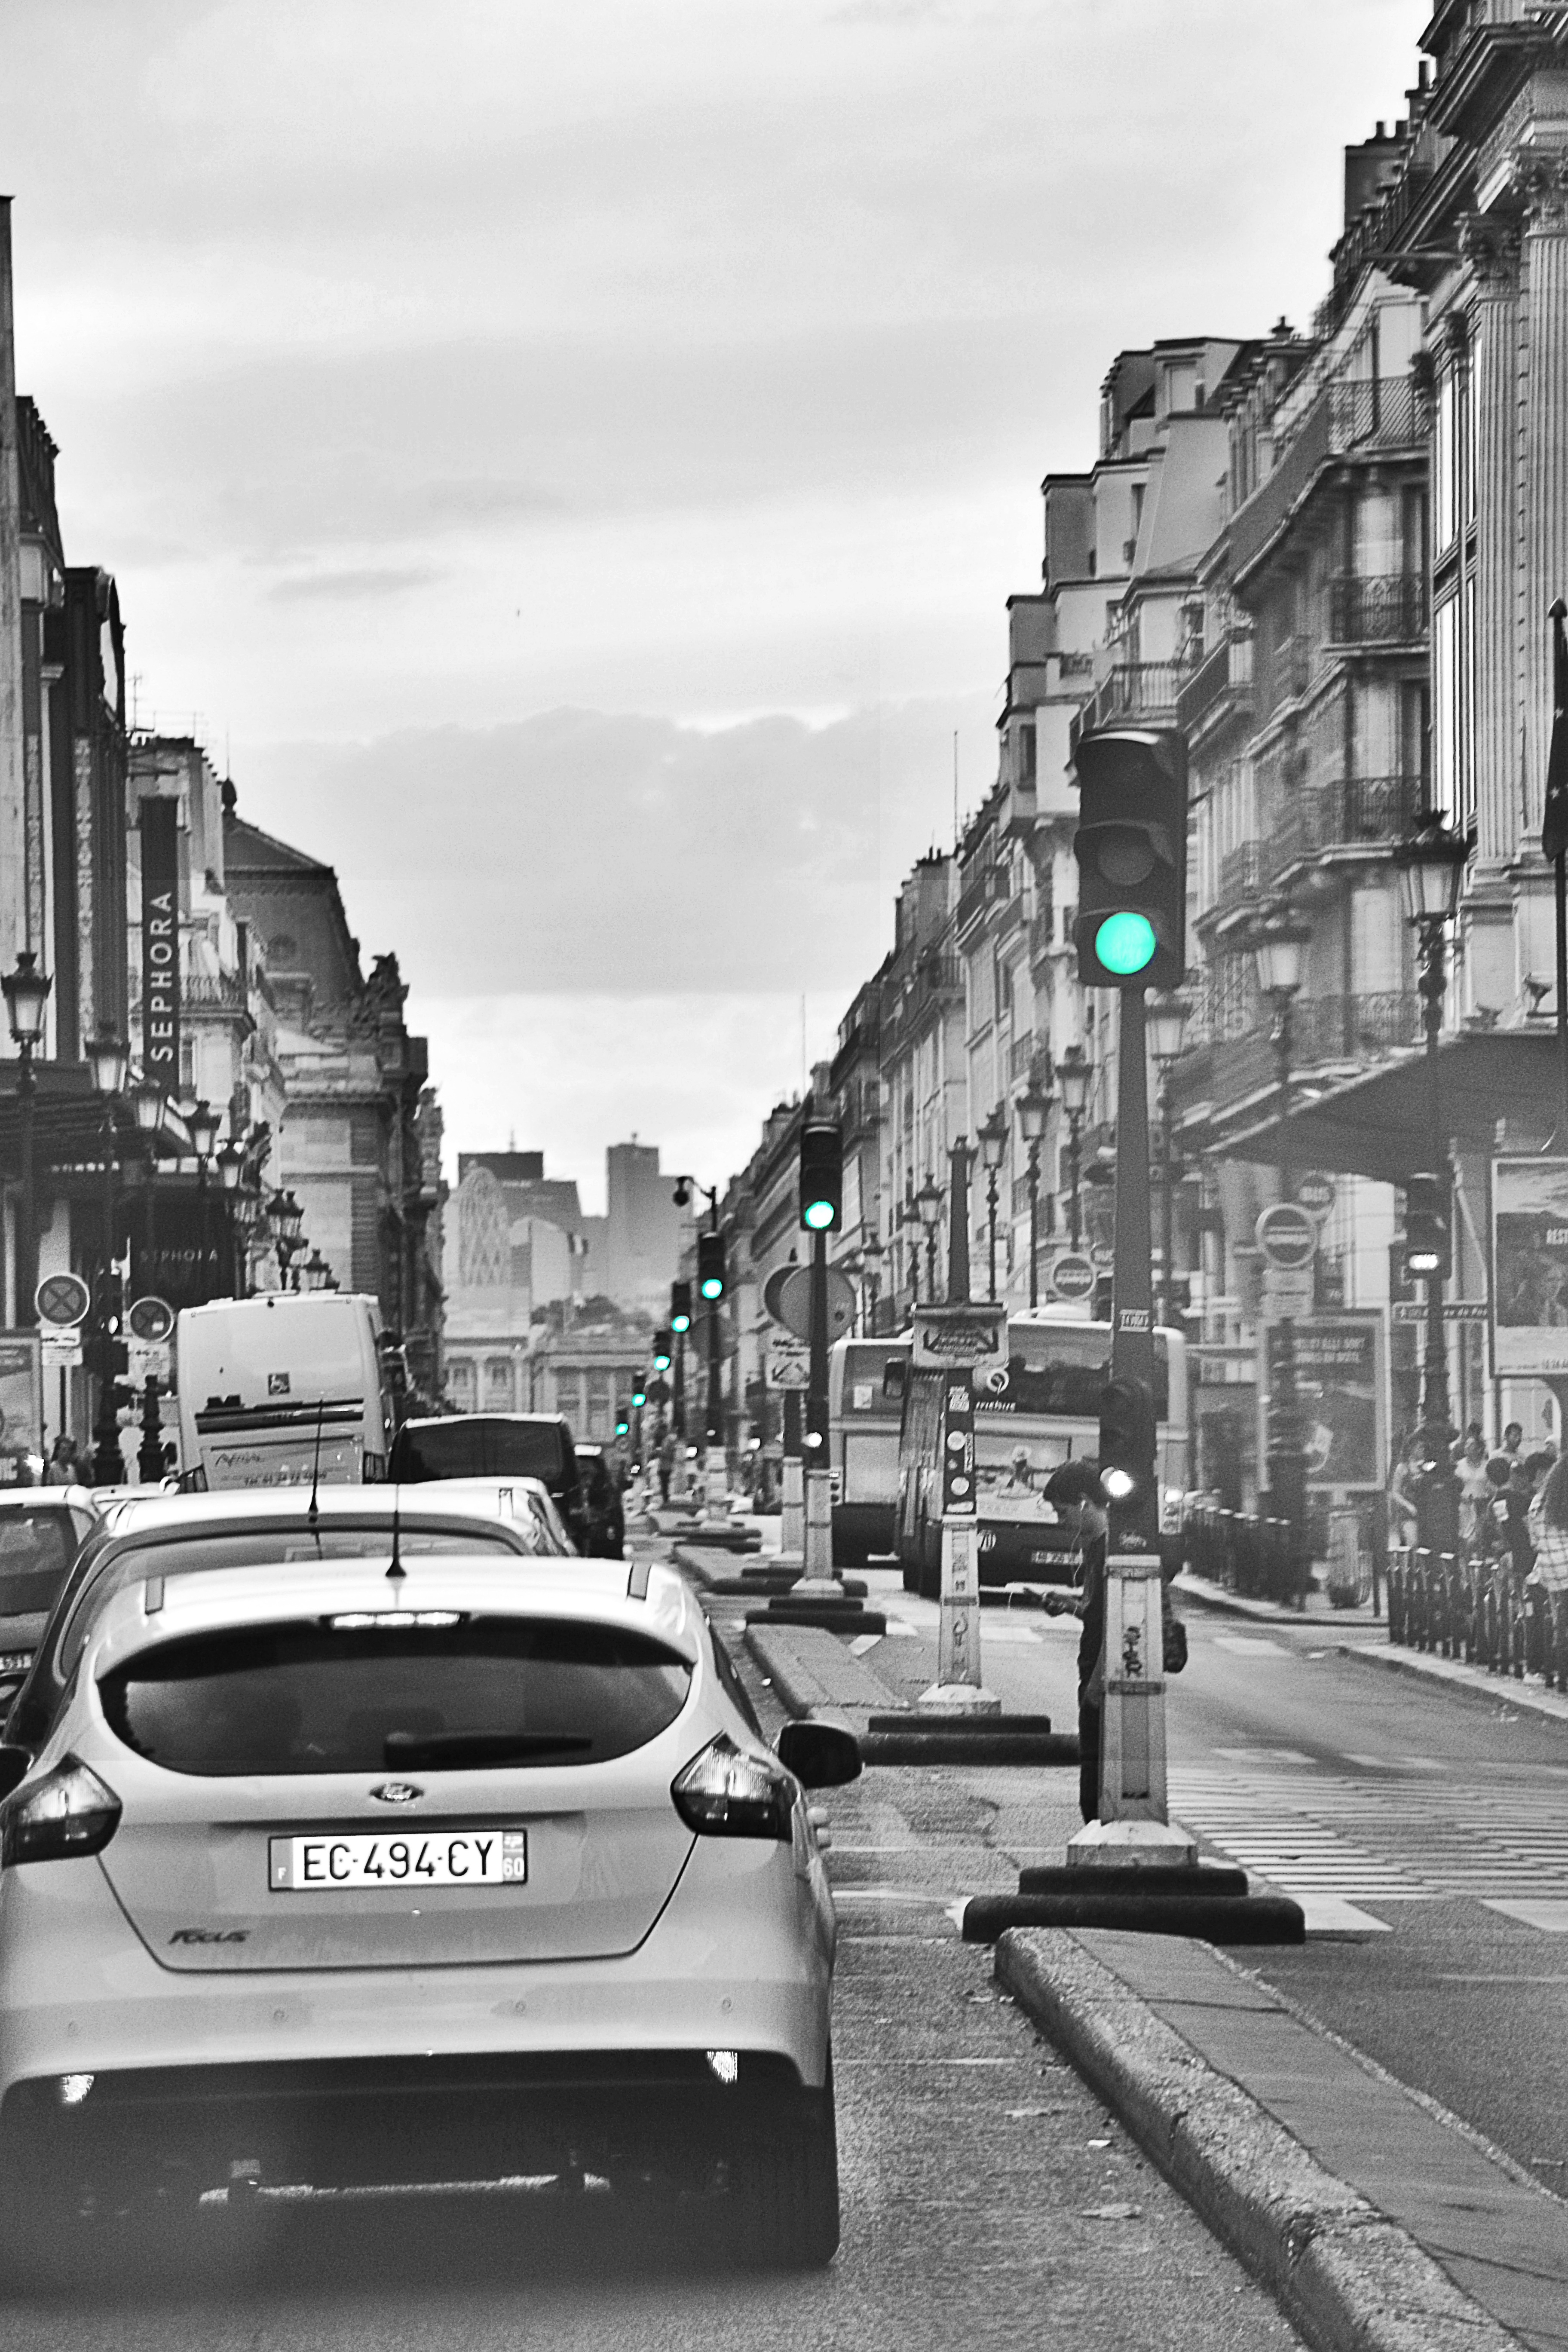
black and white, road, street, car, photography, cityscape, vehicle, monochrome, lane, infrastructure, monochrome photography, automotive design, luxury vehicle